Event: Nepal Earthquake
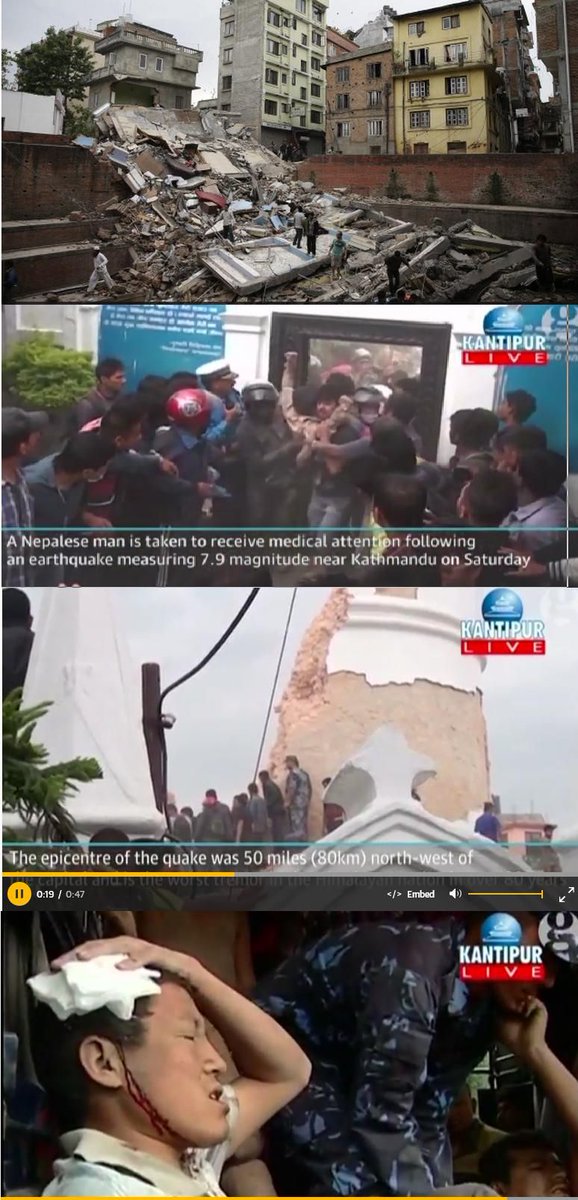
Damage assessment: damage